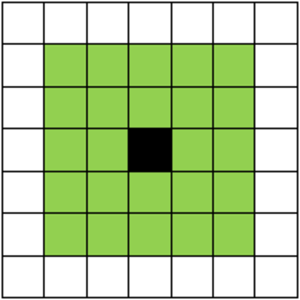
Dans un automate cellulaire, le voisinage de Moore d'une cellule est constitué de la cellule centrale et des huit cellules adjacentes à celle-ci.